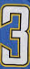
Number: 3